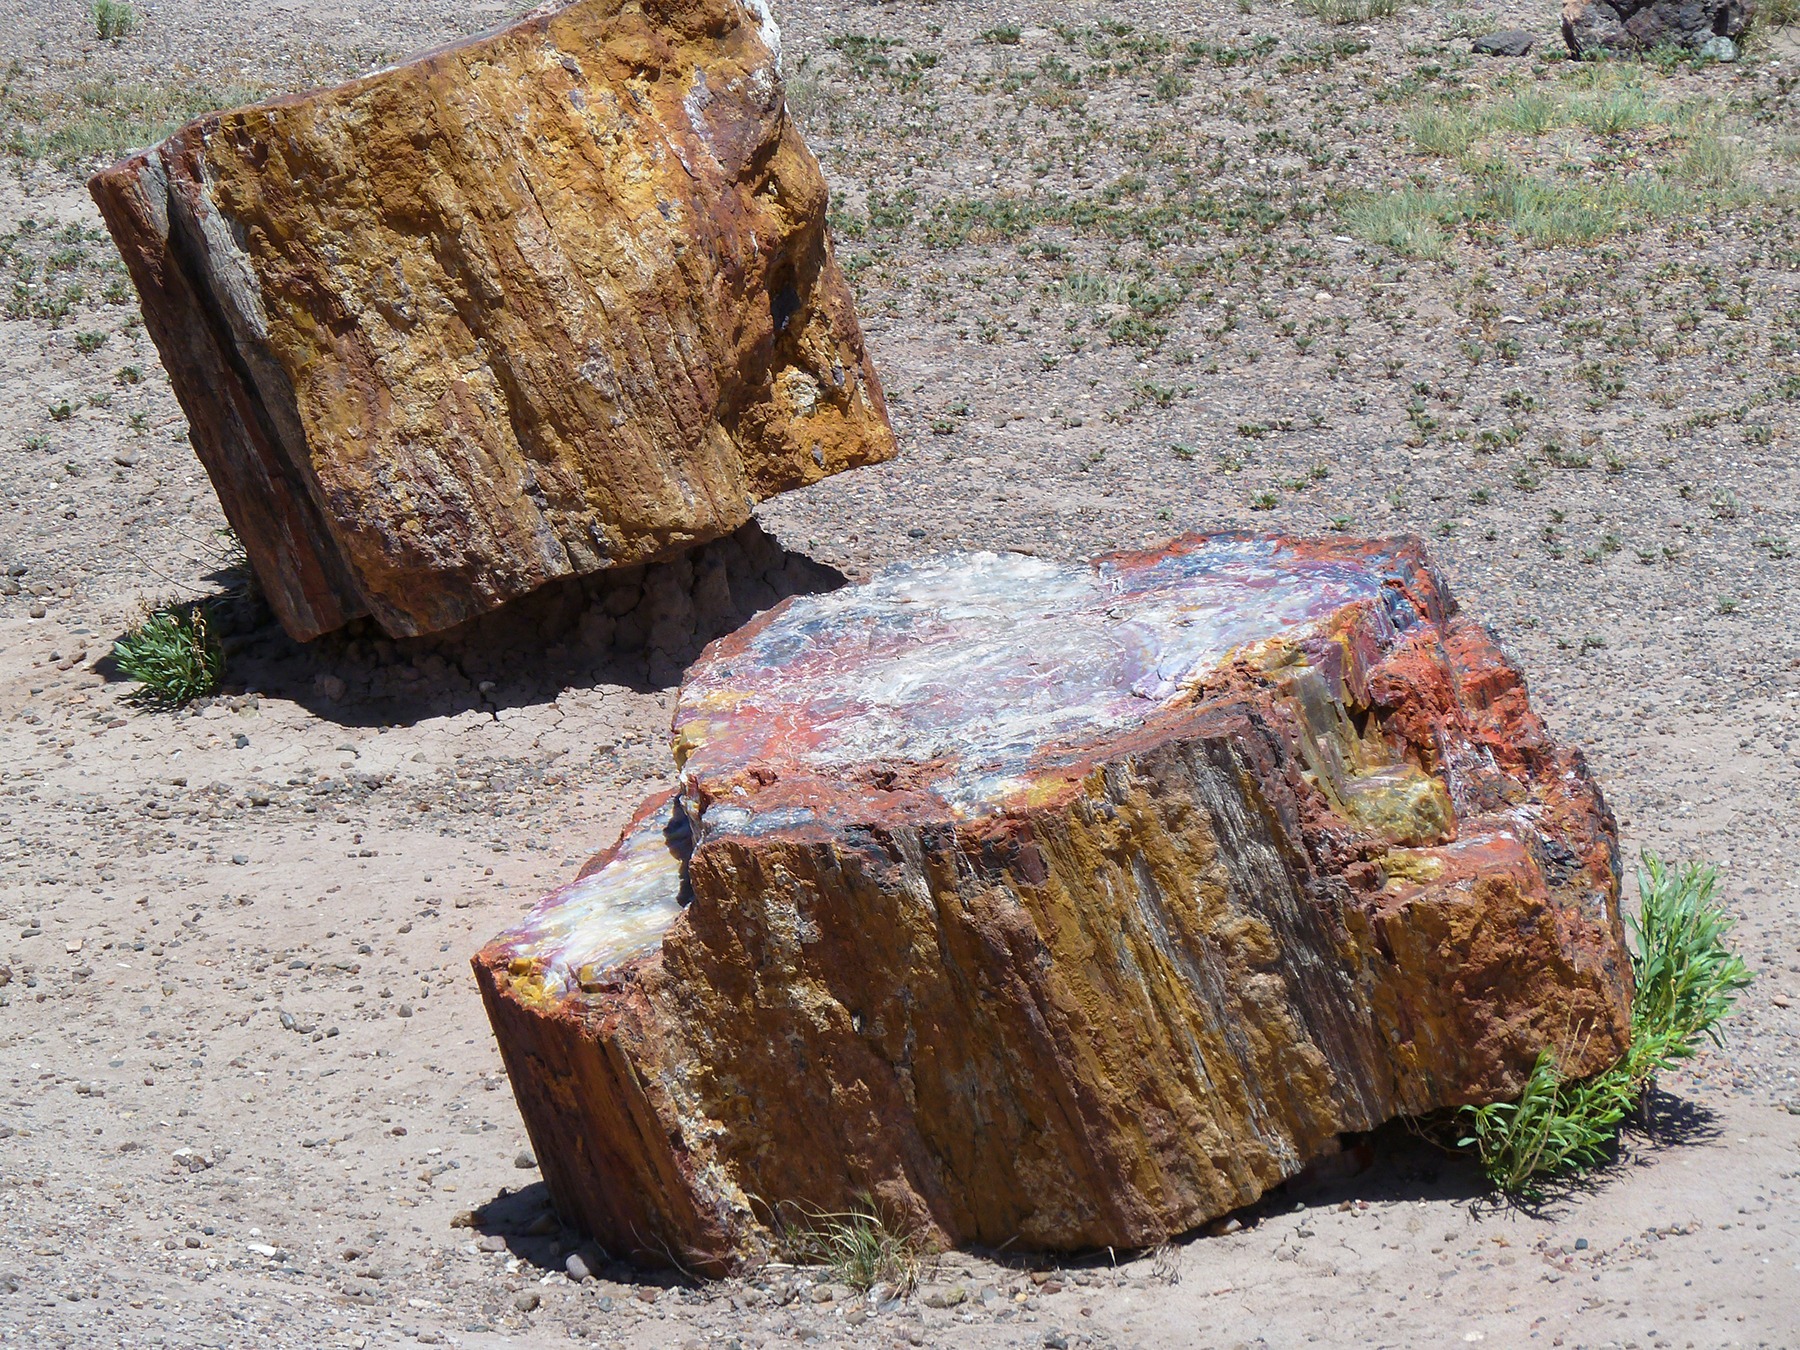
landscape, tree, nature, forest, rock, wood, desert, dry, park, scenery, usa, soil, colorful, brick, terrain, material, erosion, arizona, sculpture, national, art, geology, hot, boulder, tourist attraction, petrified, tree stump, ancient history, petrified wood, rolling hills, opal wood, fossil wood, silicified wood, wood opal